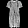
Label: Dress